Royal Patriarchal Music Seminary of Lisbon

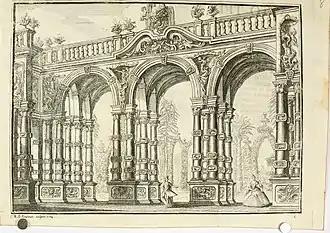
Opera set designed by Giovanni Carlo Galli da Bibbiena (1717–1760) for "Alessandro nell'Indie" by Davide Perez.

In summary then, the "Romanization" of the king's own patriarchal church was achieved by: (1) the "adoption of the liturgy, ritual and ceremonial of the Papal Chapels"; (2) "importing Roman chant books"; (3) training many chaplain-singers [and] three young Portuguese composers in Rome at the expense of the crown; (4) bringing trained singers, mostly castrati, from Rome; (4) the appointment of Bishop Gabrielle de Cimballi, formerly Master of Ceremonies in the Vatican's Pontifical Chapel, as Principal Master of Ceremonies to the Patriarch and to teach chaplain-singers how to perform Roman chant; and (5) in the first half of the century, the importing of leading Roman musicians Domenico Scarlatti, "maestro di cappella" in the Cappella Giulia of St. Peter's Basilica and Giovanni Giorgi, "maestro di cappella" of the Archbasilica of St. John Lateran.